Answer in natural language. How many Statues are visible in the scene? Choose between the following options: 1, 3, 2, 4 or 0
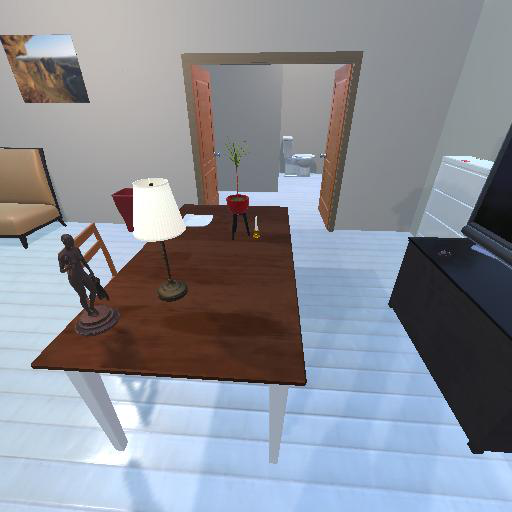
<answer>1</answer>